Abidjan

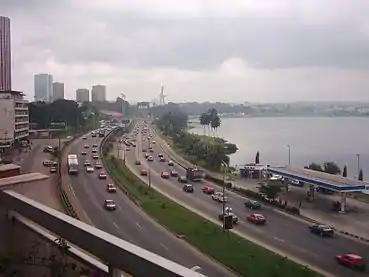
Urban Network in Le Plateau

The majority of Ivorian government institutions are still located in Abidjan and have not been transferred to the political capital, Yamoussoukro. The President's office is in Cocody, and the parliament, the Constitutional Council, the Supreme Court, and the Chancellery of the National Order are all in Le Plateau. Under the presidency of Laurent Gbagbo (2000–11), efforts were made to give effect to the project of making the political capital Yamoussoukro in Côte d'Ivoire. This goal continues to be the consensus of the country's political leaders.